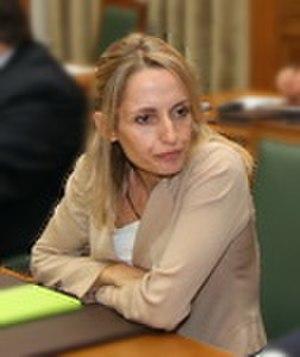
Tína Birbíli est une femme politique grecque. Elle est ministre de l'Environnement, de l'Énergie et du Changement climatique du gouvernement Giórgos Papandréou du 7 octobre 2009 au 17 juin 2011.